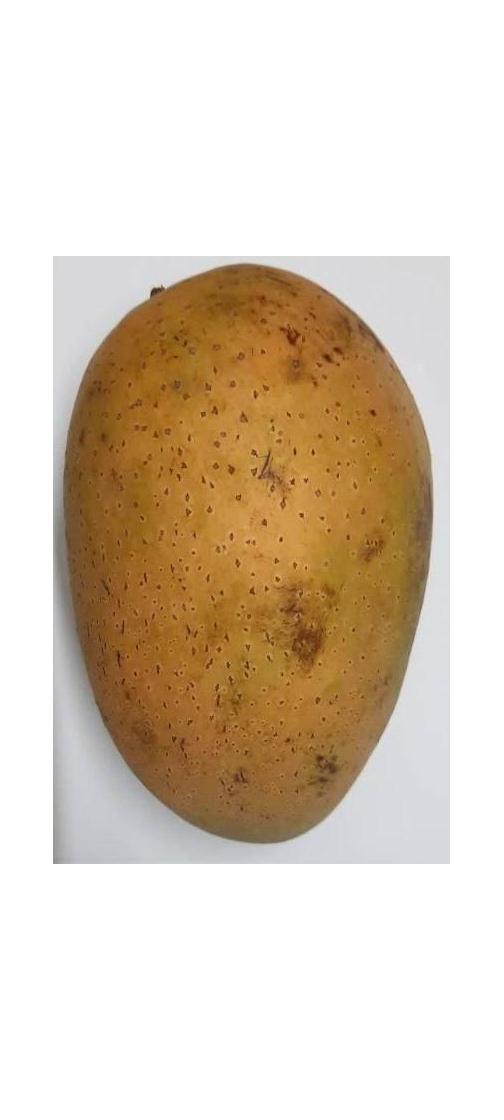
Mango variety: Ashshina Classic